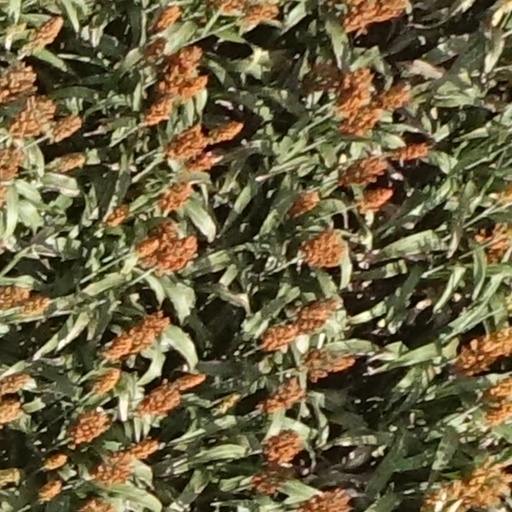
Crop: sorghum